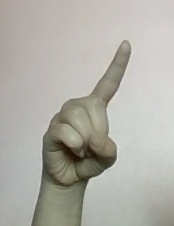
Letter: bb